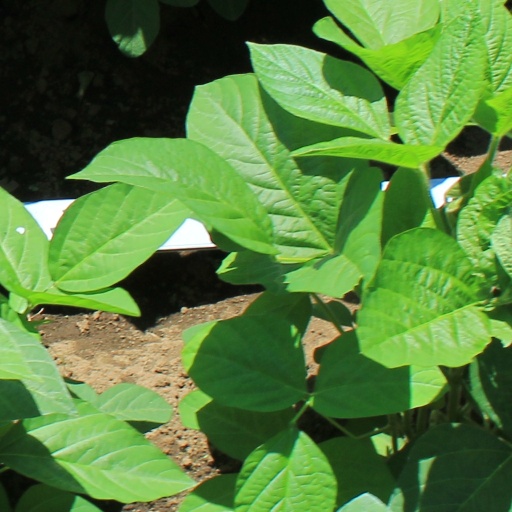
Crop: soybean